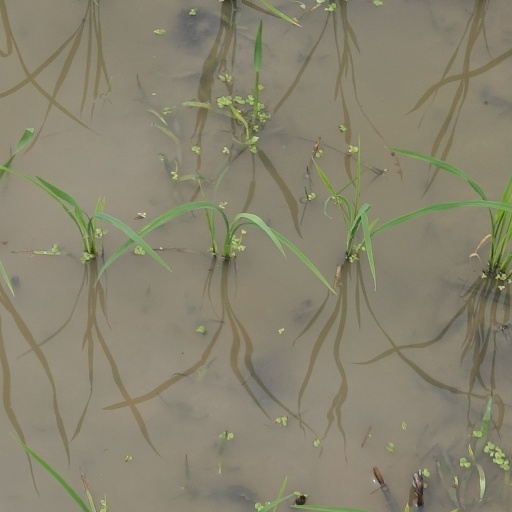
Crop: rice